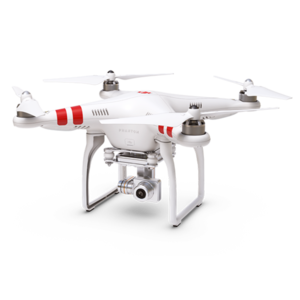
Phantom est une série de drone développés par la société chinoise de technologies DJI.